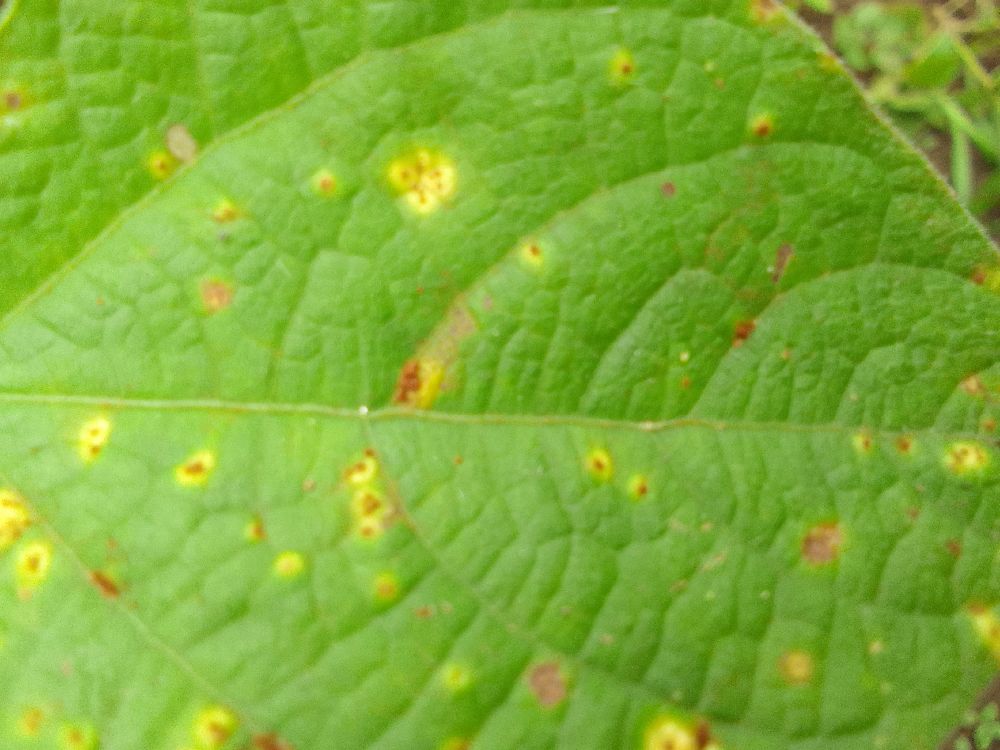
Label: rust